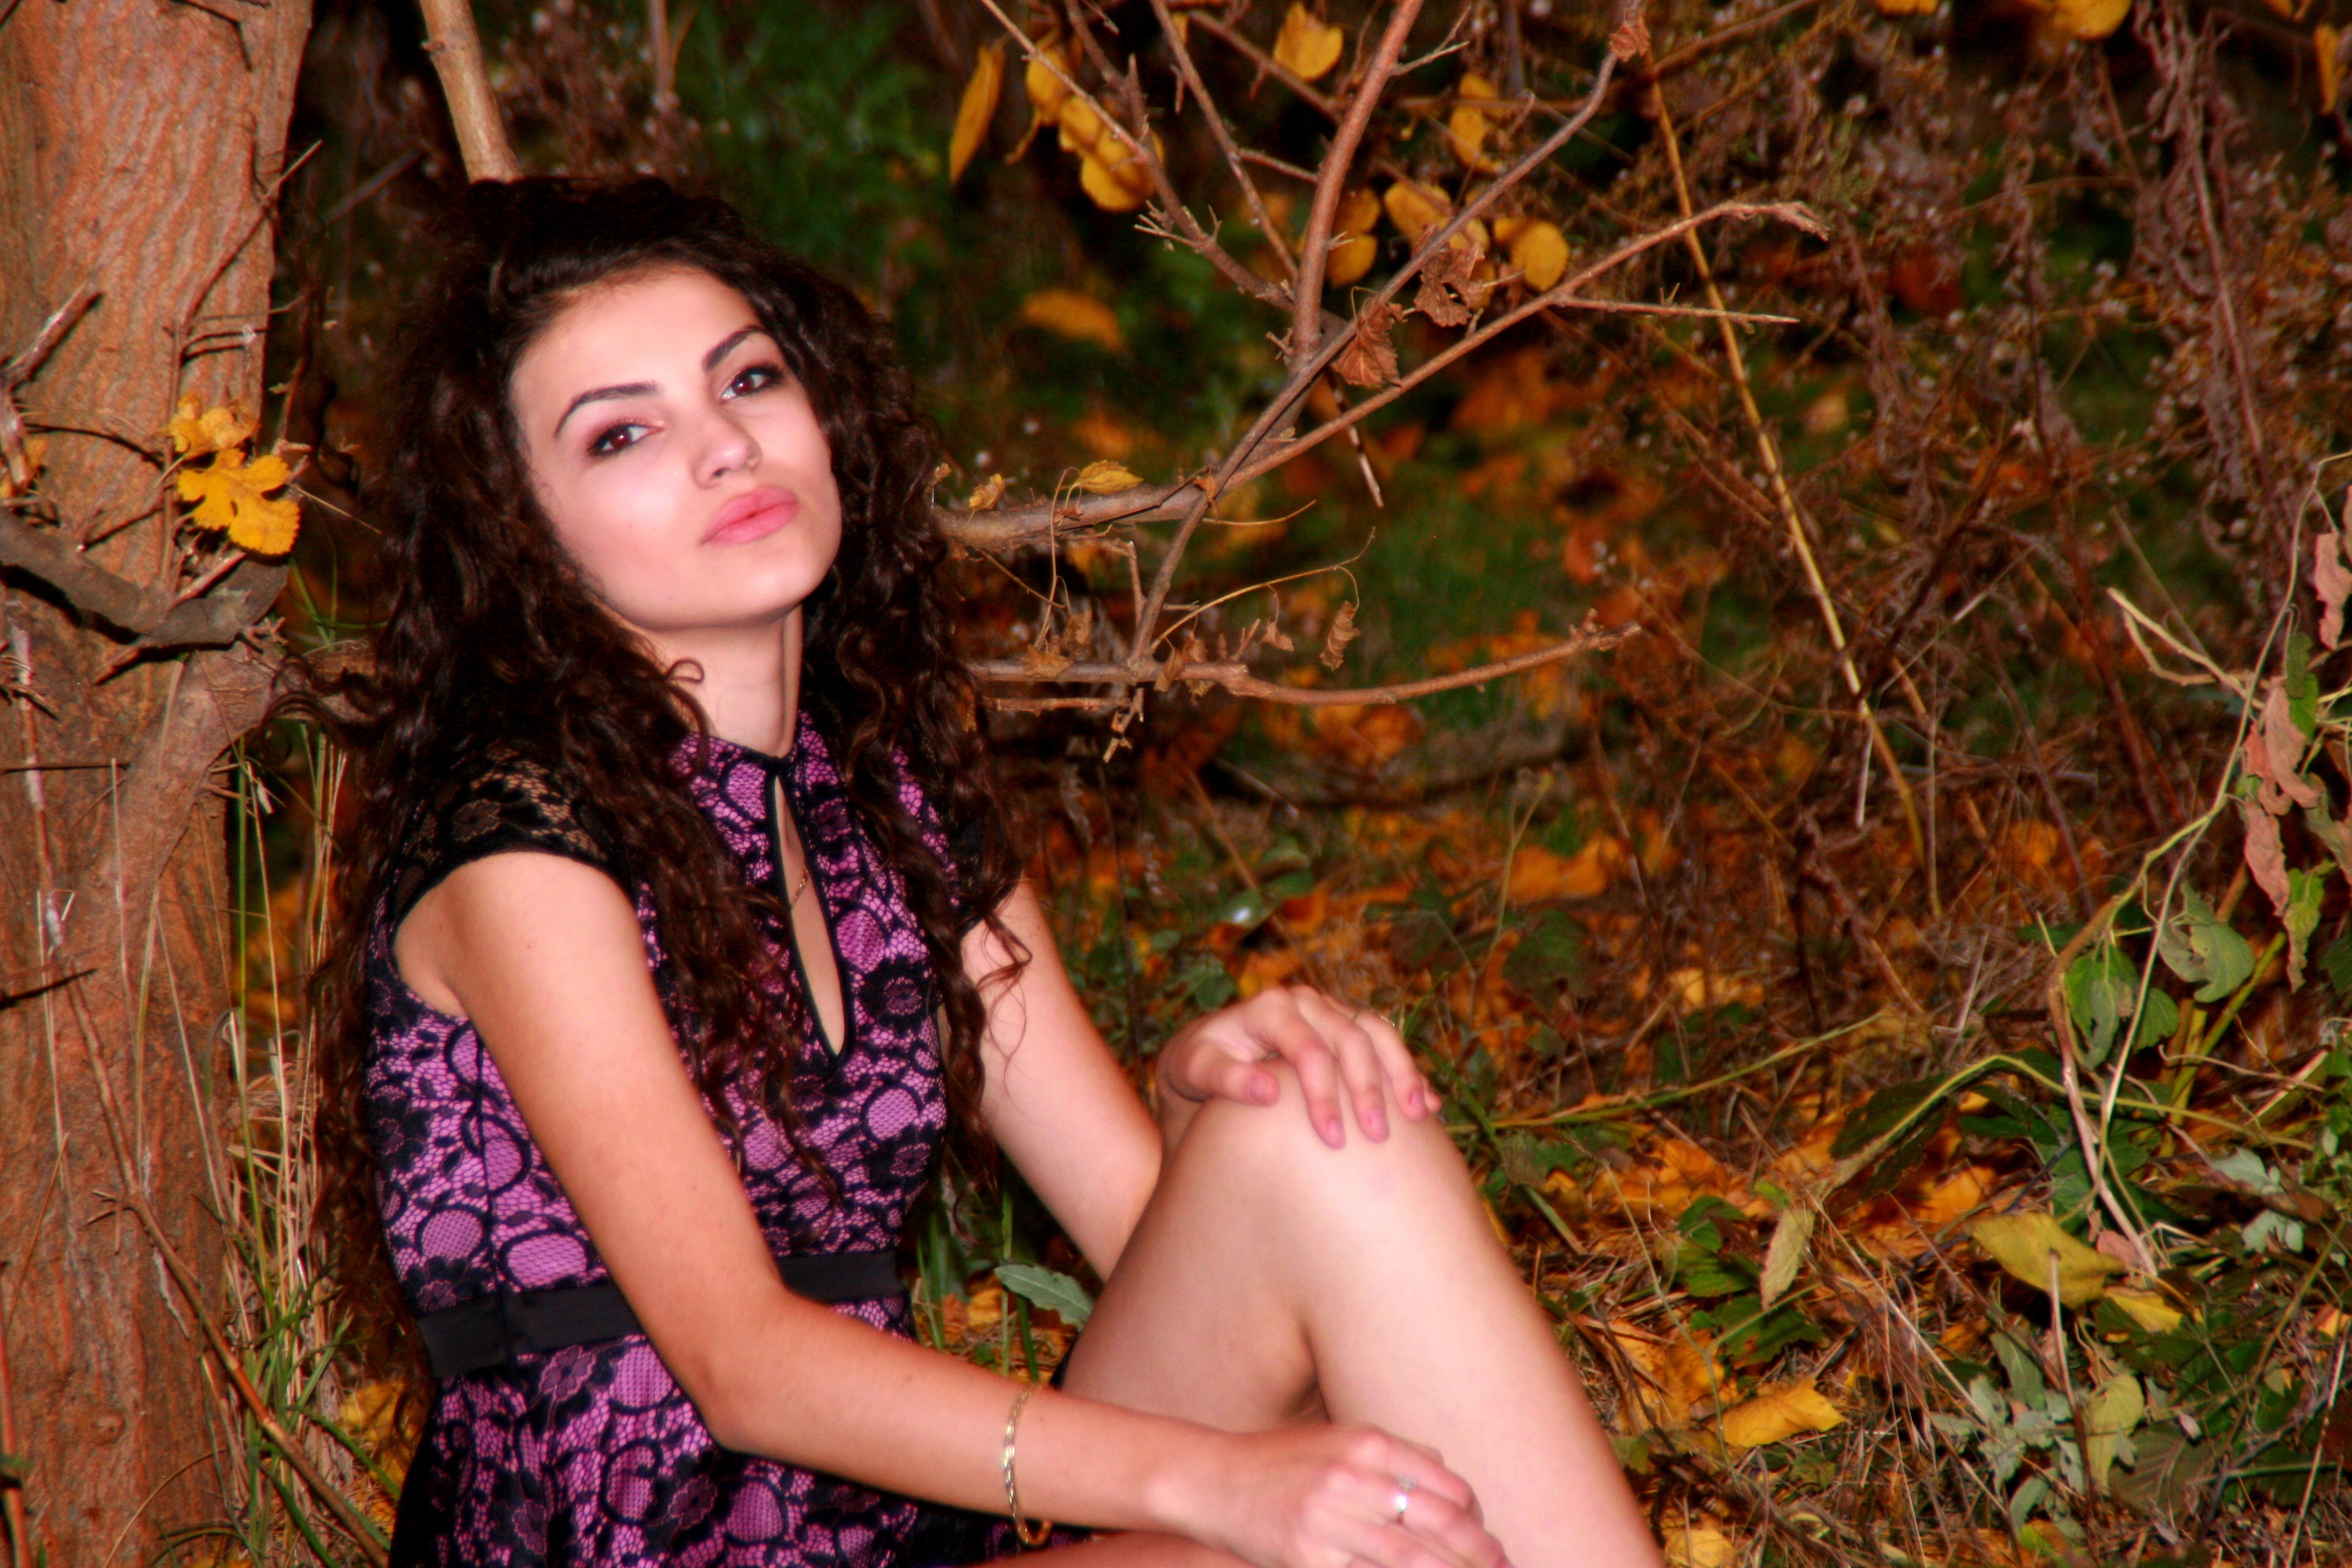
tree, nature, forest, girl, photography, sunlight, flower, wild, portrait, model, spring, autumn, season, vegetation, beauty, woodland, habitat, photo shoot, portrait photography, natural environment